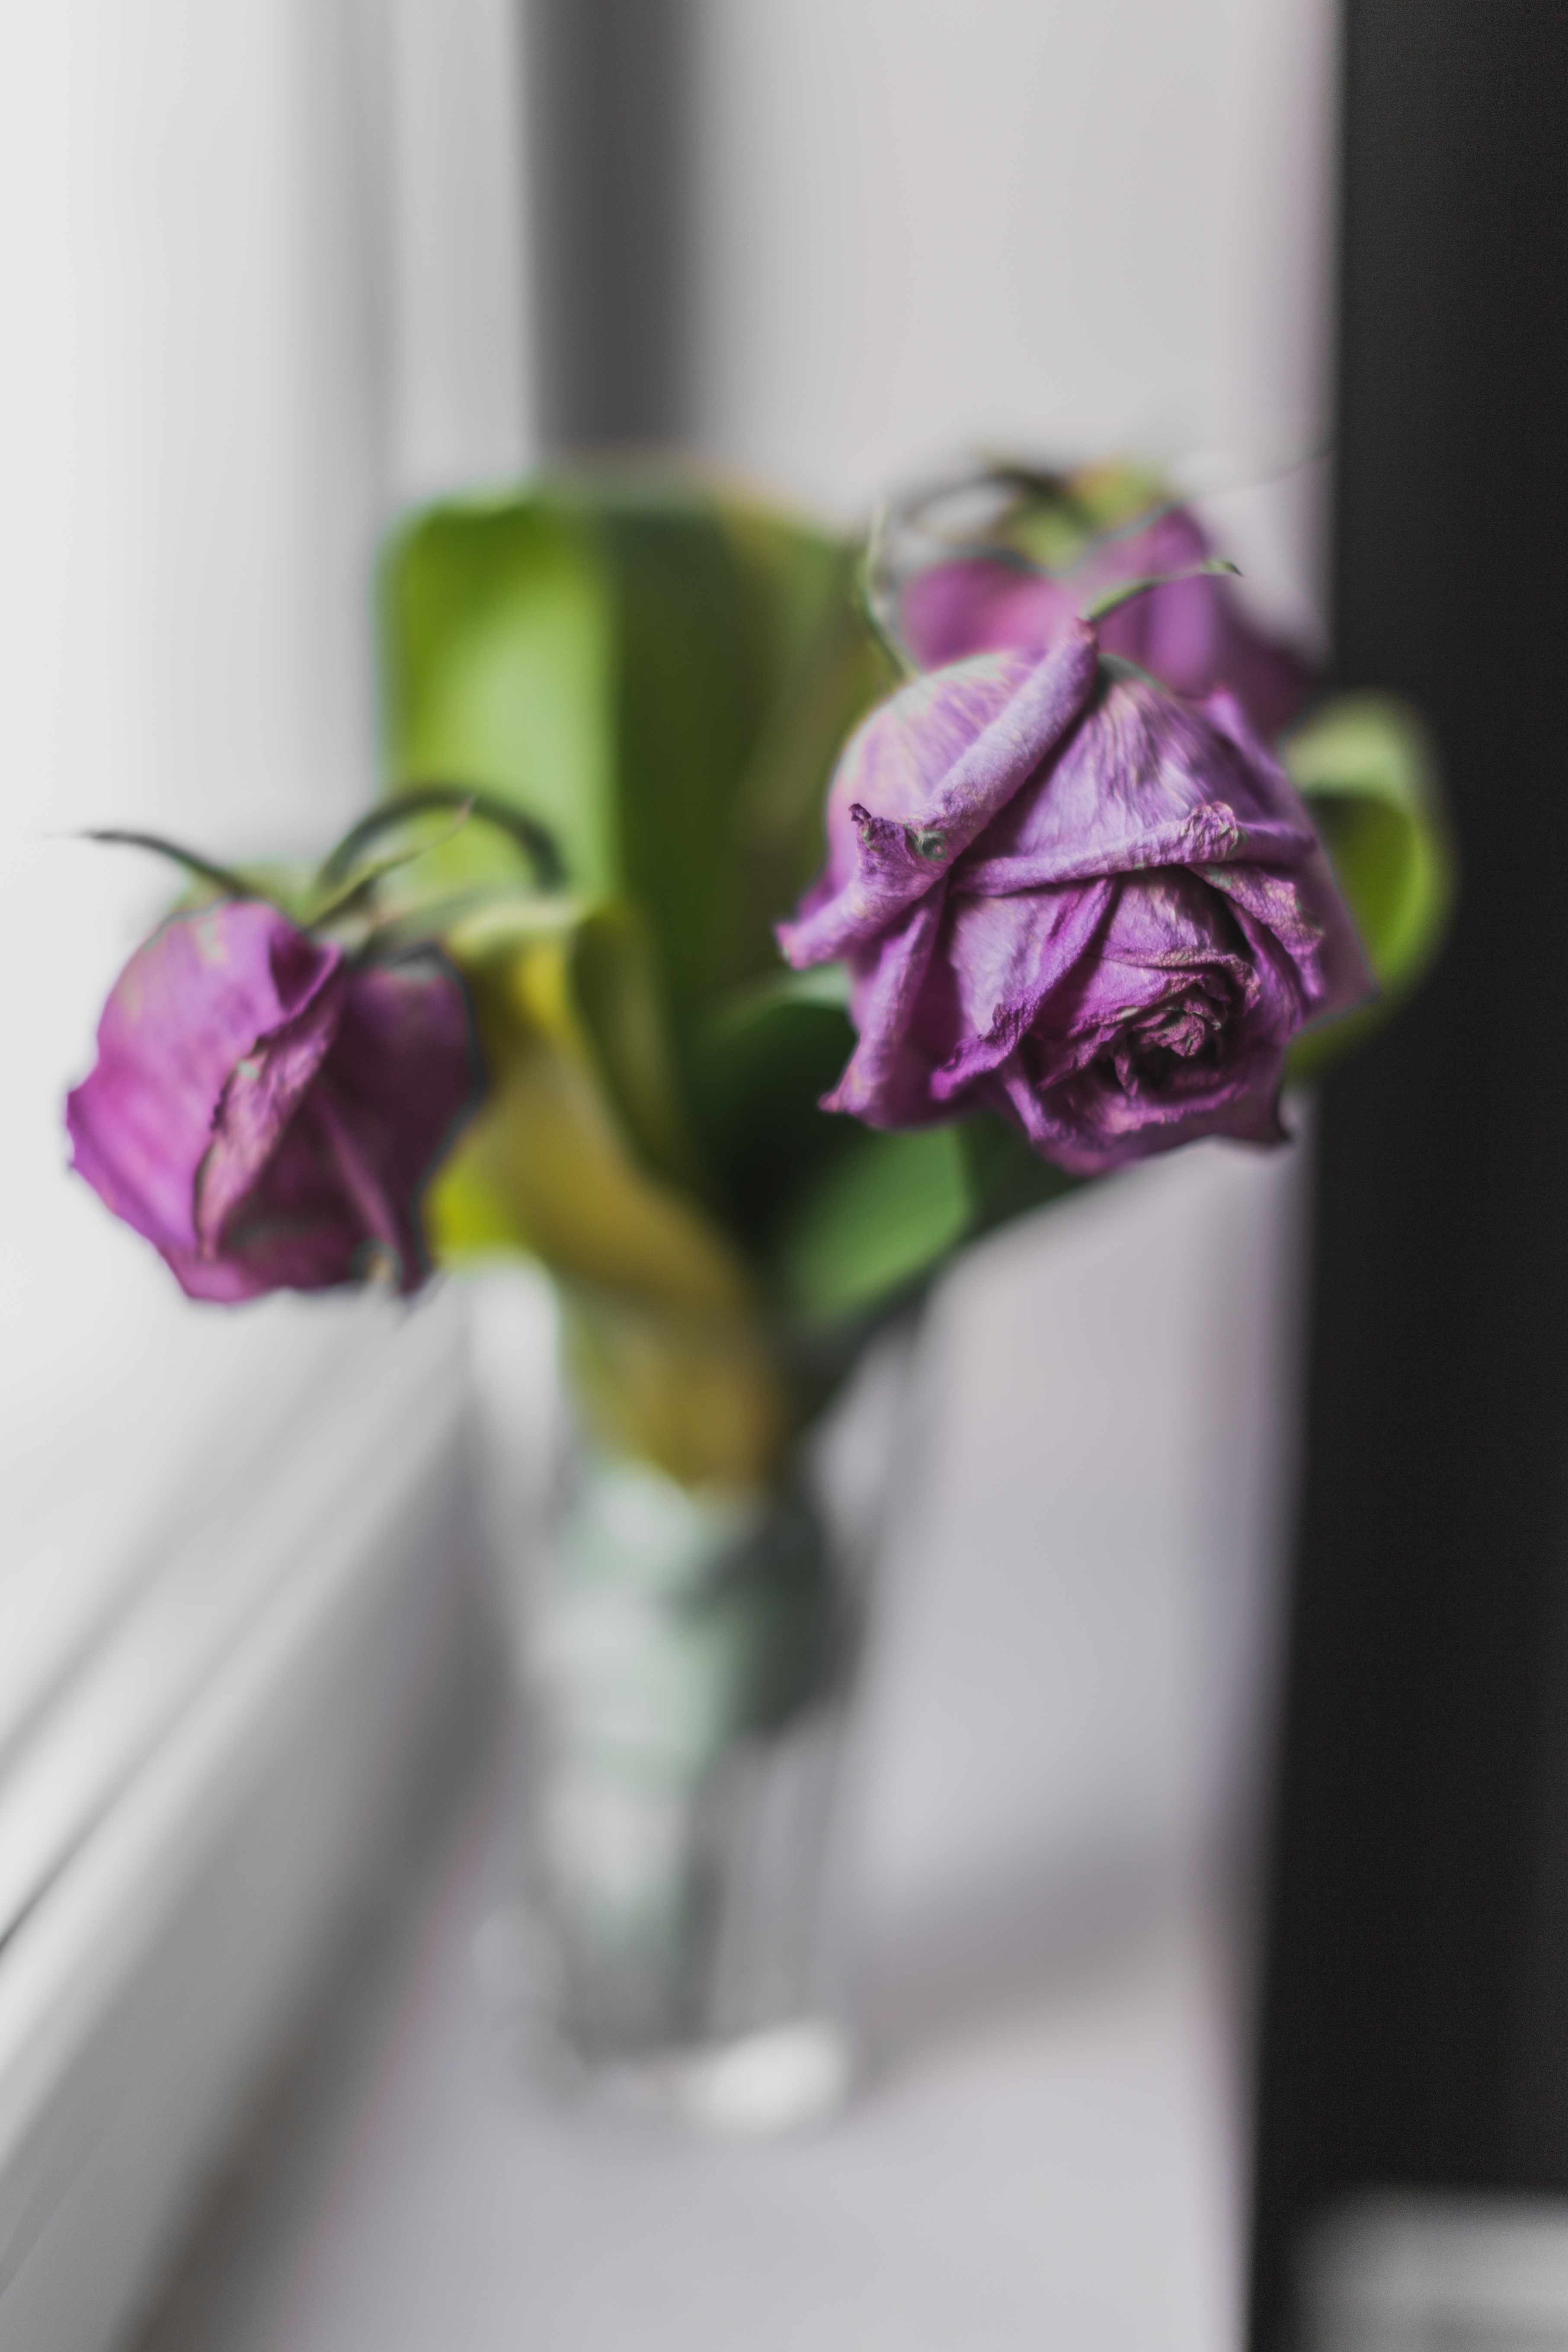
hand, plant, white, flower, purple, petal, glass, vase, spring, green, color, pink, flora, close up, floristry, macro photography, flower bouquet, floral design, centrepiece, flower arranging